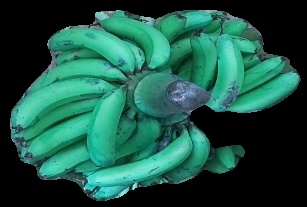
Variety: pachbale
Grade: grade3